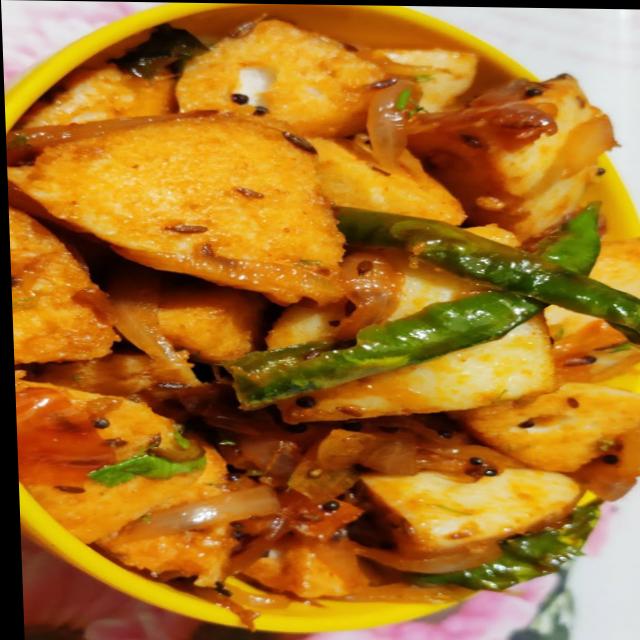
Dish: aloo_masala